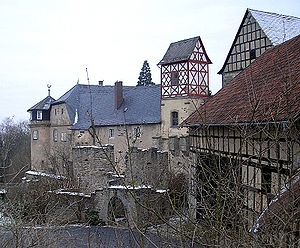
Pfarrweisach / Geografi
Burg Lichtenstein ligger i Pfarrweisach
Pfarrweisach er en kommune i Landkreis Haßberge i Regierungsbezirk Unterfranken i den tyske delstat Bayern. Den er en del af Verwaltungsgemeinschaft Ebern.